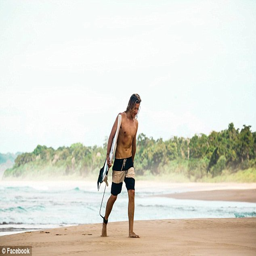
tv character is the third person to be attacked on the northern coast